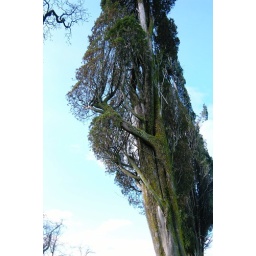
old cypress tree on an abandoned farm near my house